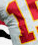
Number: 1